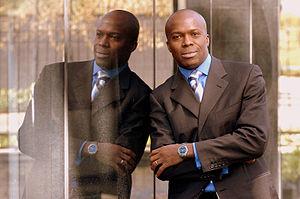
Africa Online Holding Ltd., parfois abrégé en AFOL, est un grand fournisseur d'accès à Internet en Afrique. Basé à Nairobi, au Kenya, il offre des accès à Internet dans huit pays africains, Kenya, Côte d'Ivoire, Ghana, Namibie, Swaziland, Tanzanie, Ouganda, Zimbabwe. Les services proposés comprennent l'accès dial-up à l'Internet, la location de lignes, des services de courriel, des connexions VSAT et DSL, des services WAN et VPN pour les particuliers et les entreprises. En 2007, il est devenu une filiale de Telkom SA.